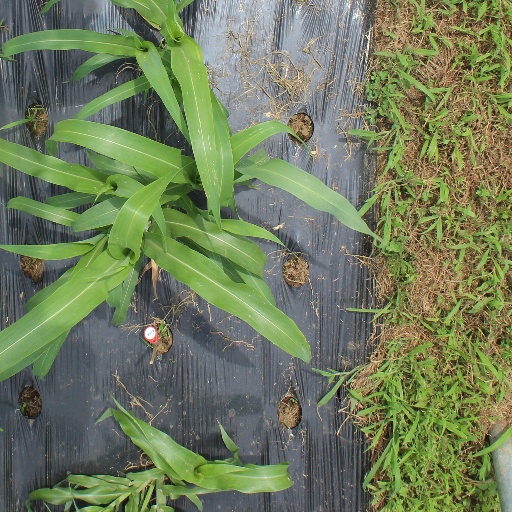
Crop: sorghum